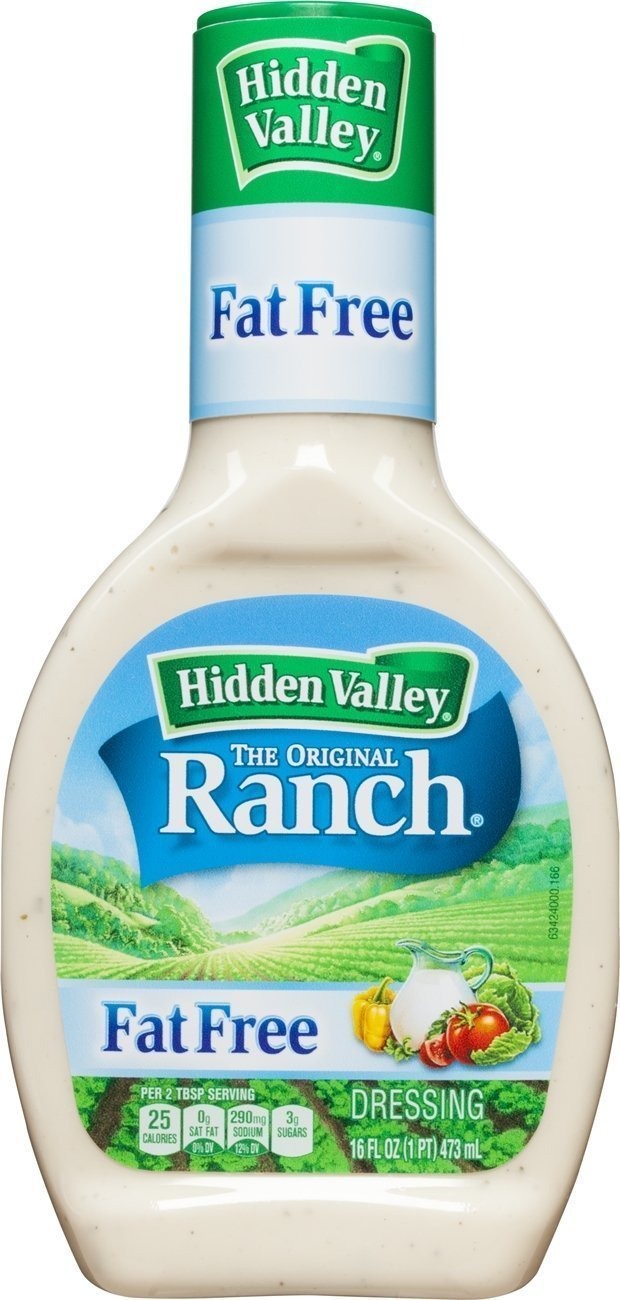
Item Name: Hidden Valley Original Ranch Fat Free Dressing, 16 Oz (Pack of 3)
Value: 48.0
Unit: Fl Oz

Price: 10.95